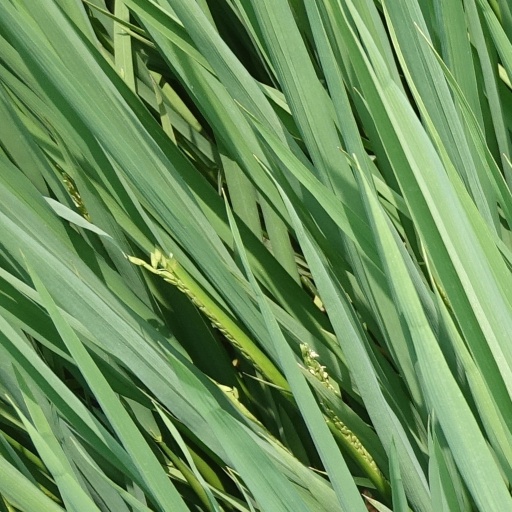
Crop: rice